Bhadra Dam

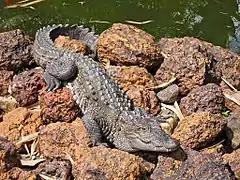
Marsh crocodiles found in abundance in the Bhadra River and Bhadra Reservoir

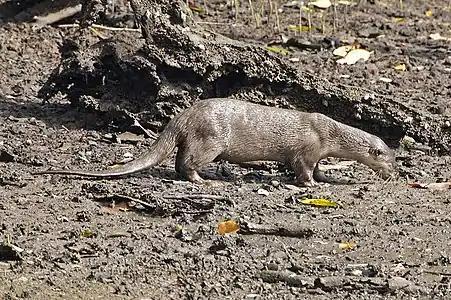
Smooth-coated otter found in the reservoir

The Bhadra River flows through the Bhadra Tiger Reserve and Wildlife Sanctuary and the Bhadra Reservoir is on its northern border. The sanctuary has rich avifauna such as junglefowl, red spurfowl, painted bush-quail, emerald dove, southern green imperial pigeon, great black woodpecker, Malabar parakeet and hill myna. Reptiles reported in the river and the reservoir are the marsh crocodiles and monitor lizards. Common river otter and smooth Indian otters, gaurs and leopards are commonly sighted in the reserve. The wildlife can be viewed by taking a boat ride in the reservoir when Tyavarekoppa Lion and Tiger Safari and the Sakkrebyle Elephant Camp can also be visited.